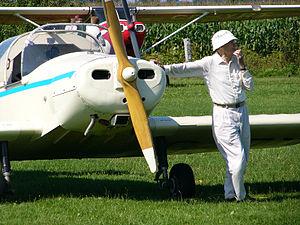
Le Jodel D11 est un avion monoplan monomoteur français développé par la société Jodel.